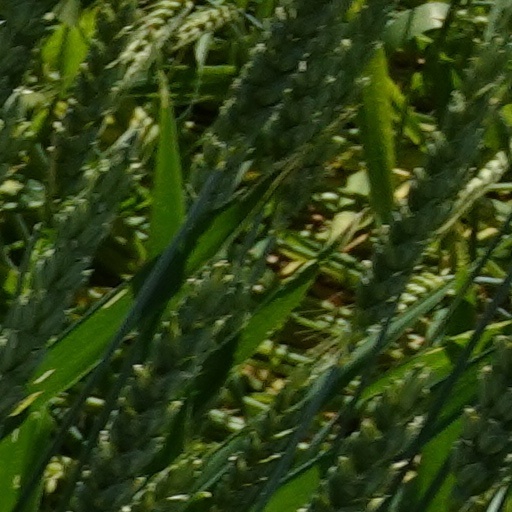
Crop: wheat